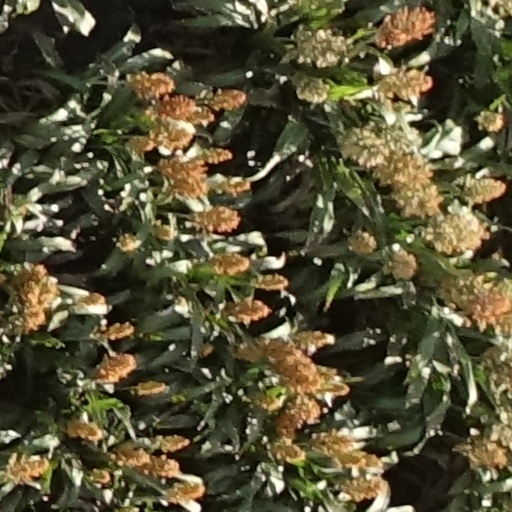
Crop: sorghum